Oslo II Accord

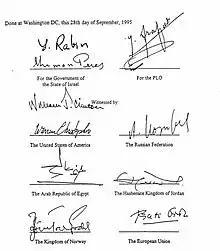
Signature page of the accord

The preamble of the agreement speaks of peaceful coexistence, mutual dignity, and security, while recognizing the mutual legitimate and political rights of the parties. The aim of the Israeli-Palestinian negotiations is, among other things, to establish a Palestinian Interim Self-Government Authority for the Palestinian people in the West Bank and the Gaza Strip, for a transitional period not exceeding five years, leading to a permanent settlement based on Security Council Resolutions 242 and 338.